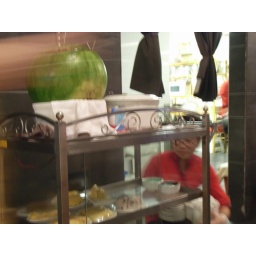
Desert trolley: Fruit salad in water melon. Sago coconut soup. Mango pudding. Mango pancakes. Coconut jelly with red bean